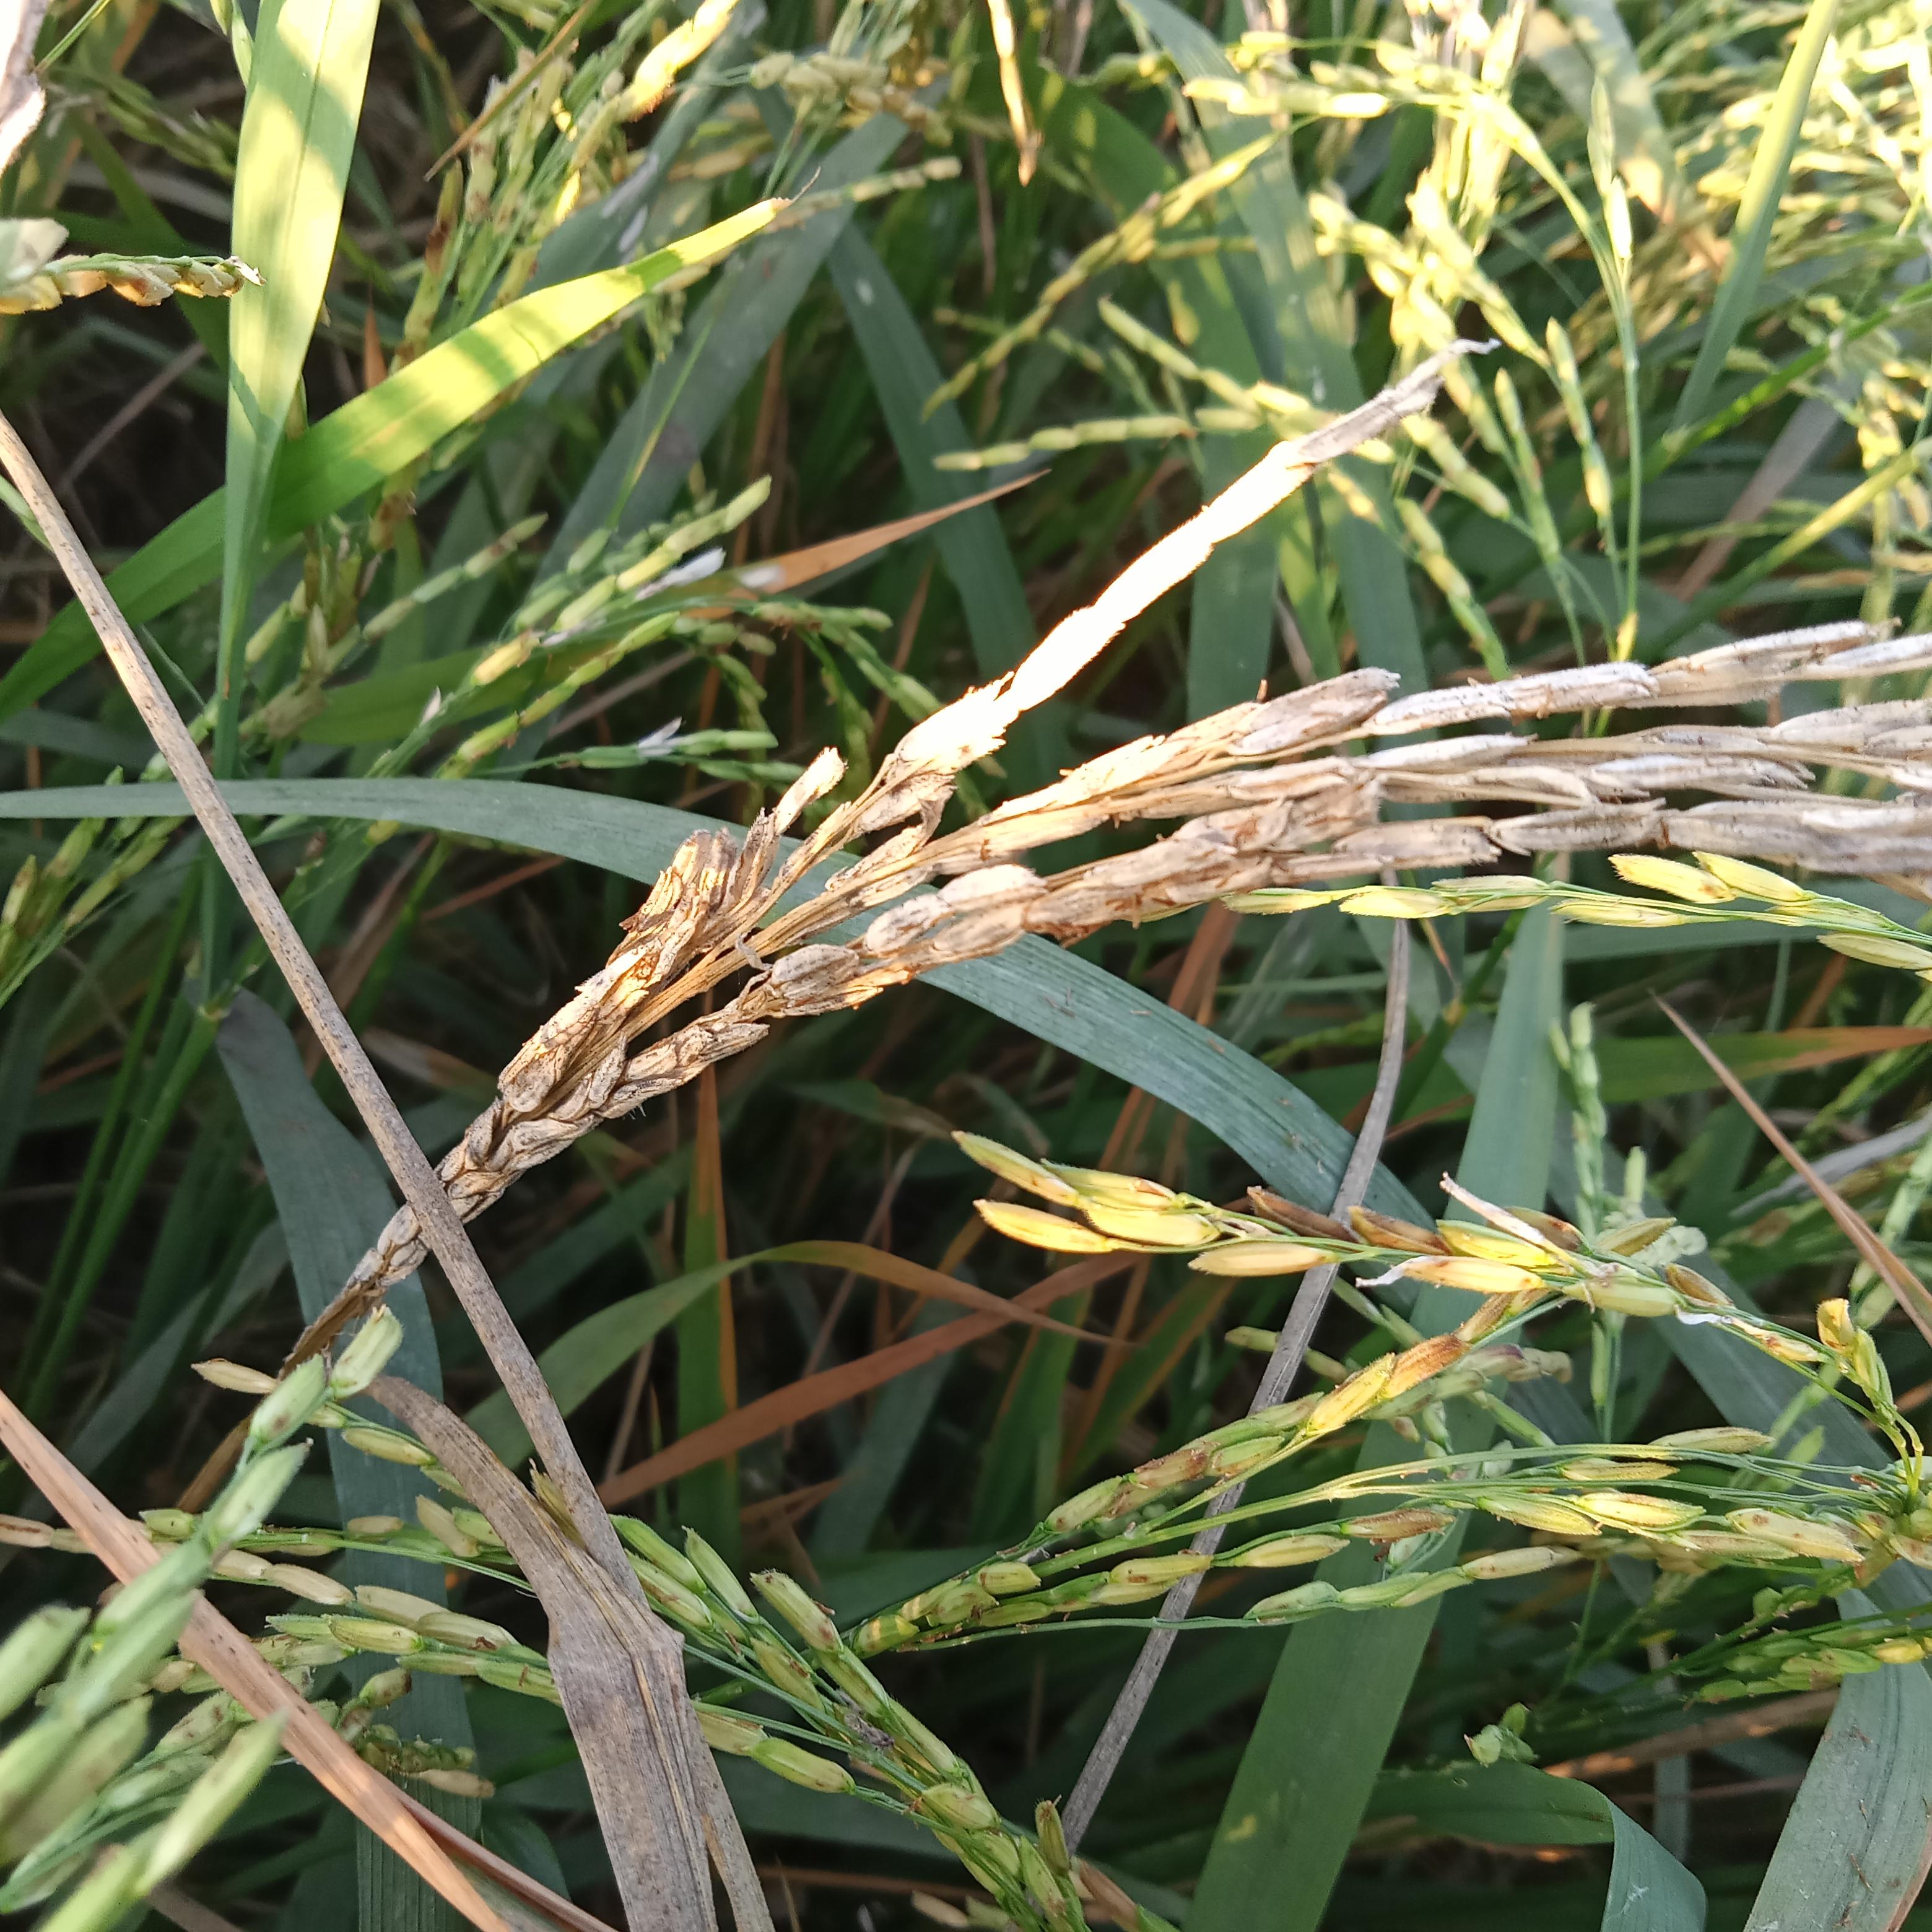
Label: Rice___Neck_Blast